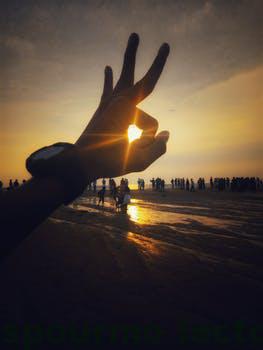
Label: Watermark